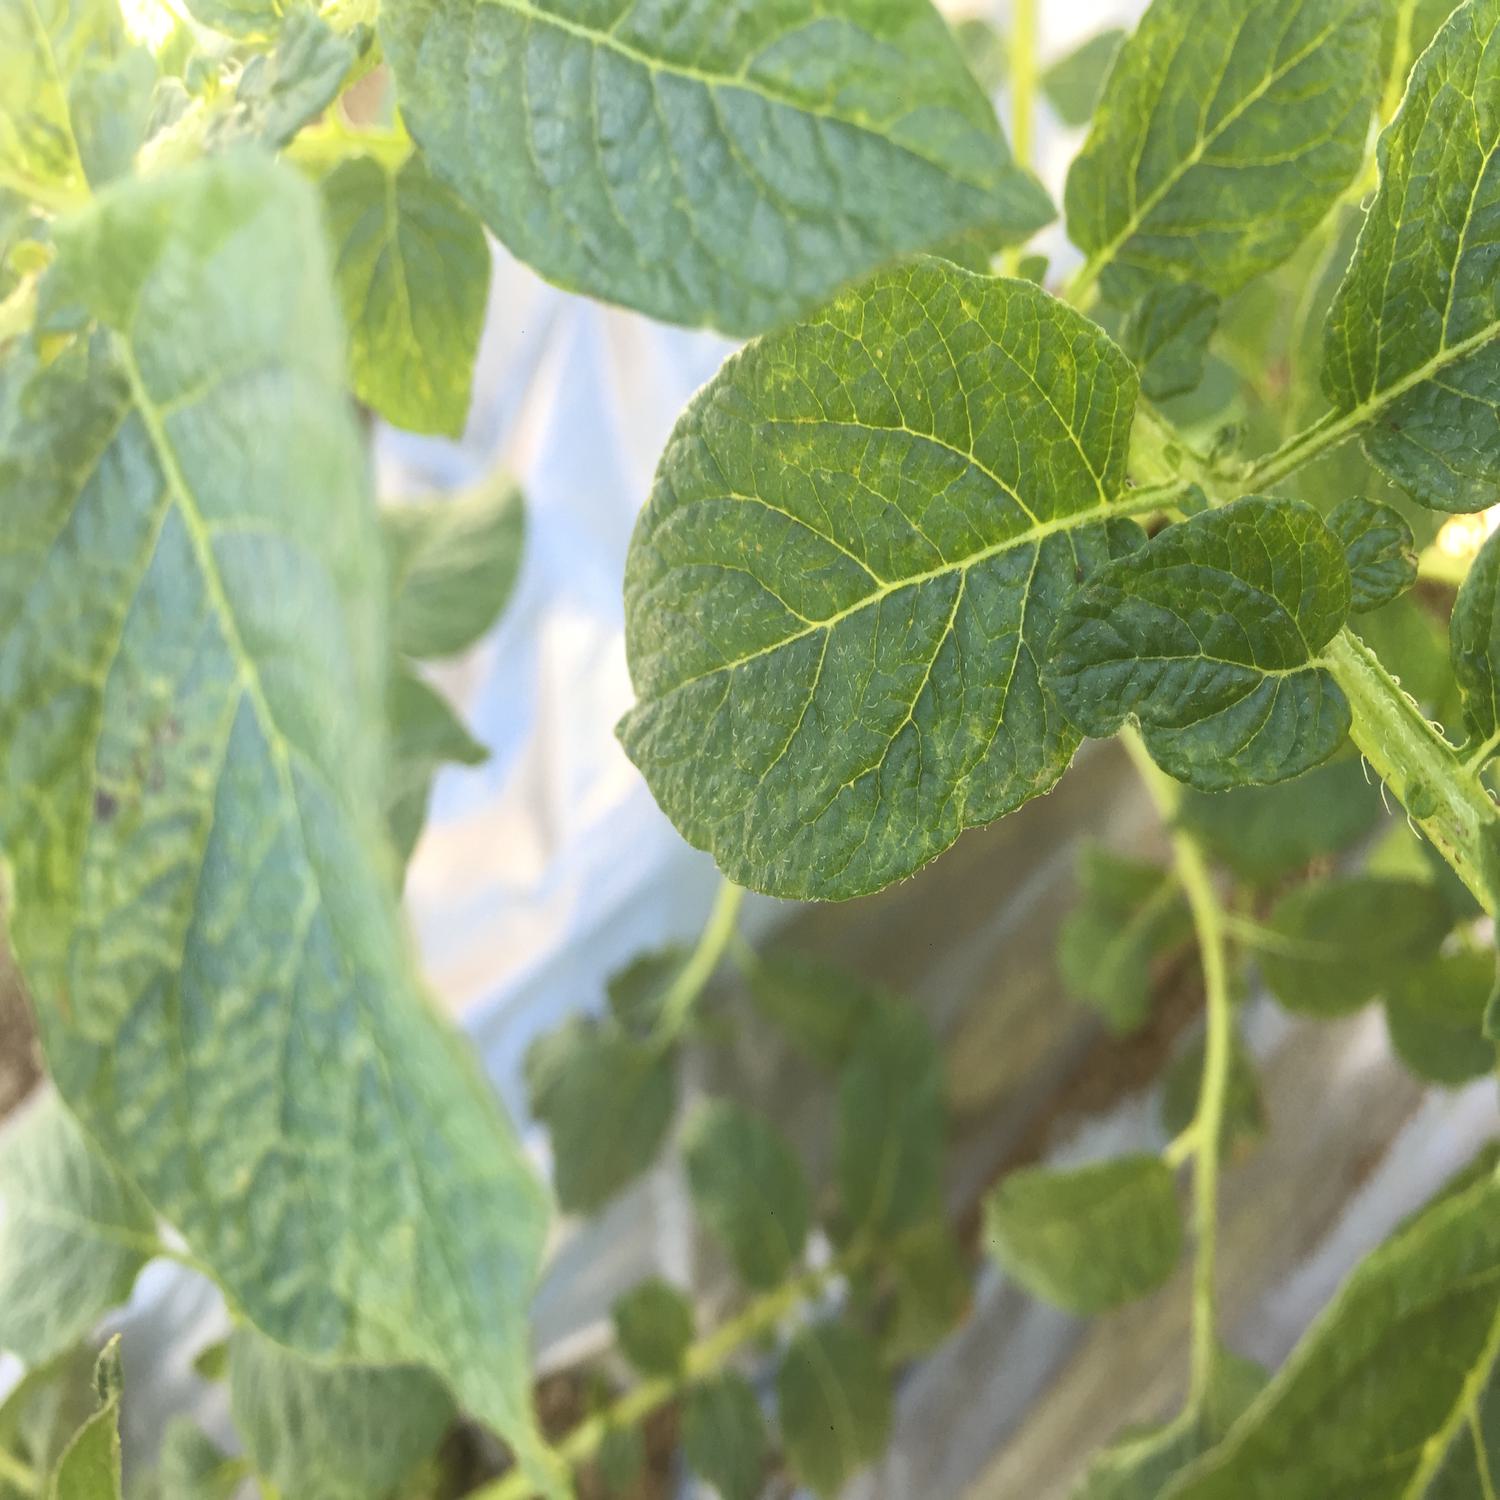
Etiqueta: Virus